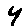
Label: 4